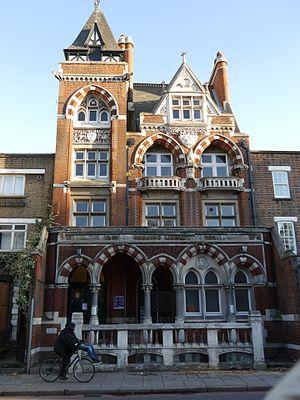
Kennington est un quartier du Sud de Londres, situé dans le borough londonien de Lambeth. C'est une banlieue résidentielle très ouvrière et on y trouve l'Ovale, célèbre stade de cricket.
La Bibliothèque de Durning est une bibliothèque publique de prêt située à Kennington, à Londres. Elle fait partie des bibliothèques de Lambeth dans le quartier londonien de Lambeth et se trouve dans un bâtiment classé Grade II spécialement construit au 167 Kennington Lane à Kennington.